Tony Montana (filmmaker)

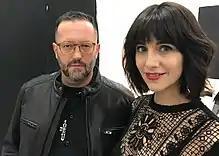
Montana in 2017 with actress Erika Rosenbaum at Variety "Justice League" shoot

In a 2013 interview with "Little White Lies" magazine, Montana revealed that he has had relationships with Academy Award winner Angelina Jolie, "Boxing Helena" director Jennifer Lynch, Madonna's clothing designer Leslie Hamel, and adult film star Bobbi Bliss.